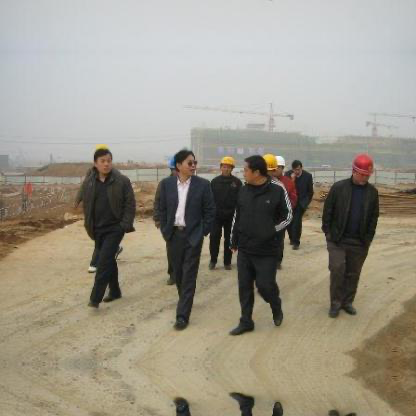
Objects in the image:
label: helmet
label: head
label: head
label: head
label: helmet
label: helmet
label: helmet
label: head